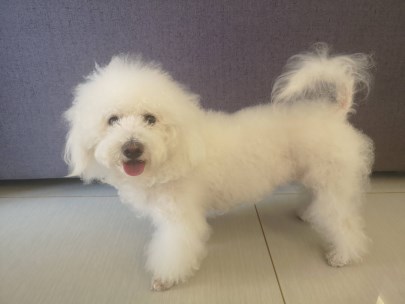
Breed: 3083-n000117-Bichon_Frise